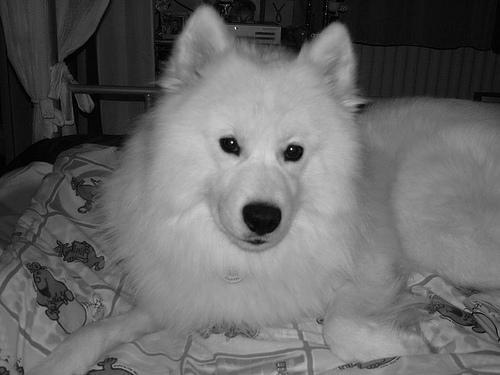
Samoyed